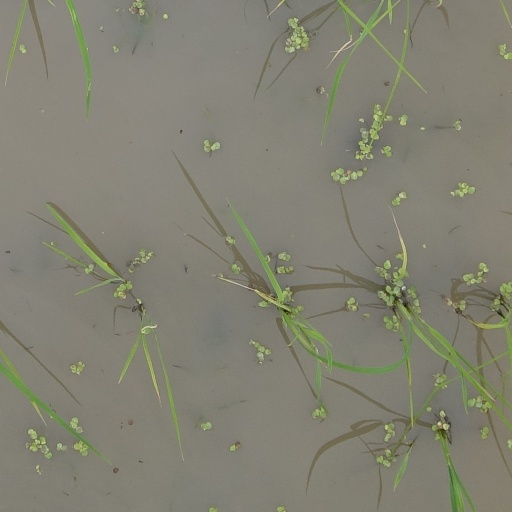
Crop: rice